Deborah Butterfield

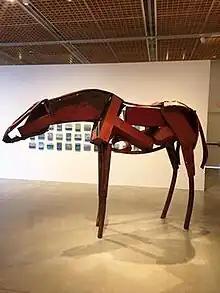
"Riot" (1990), steel sculpture by Deborah Butterfield, at the Delaware Art Museum in February 2017

Butterfield's work has been exhibited widely and there is demand among art collectors for her sculptures. Her earliest works from the mid-1970s were made from sticks and natural detritus gathered on her property in Bozeman, Montana. "The materials and images were meant to suggest that the horses were both figures and ground, merging external world with the subject." She began crafting horses out of scrap metal and cast bronze in the early 1980s. She would sculpt a piece using wood and other materials fastened together with wire, then photograph the piece from all angles so as to be able to reassemble the piece in metal.